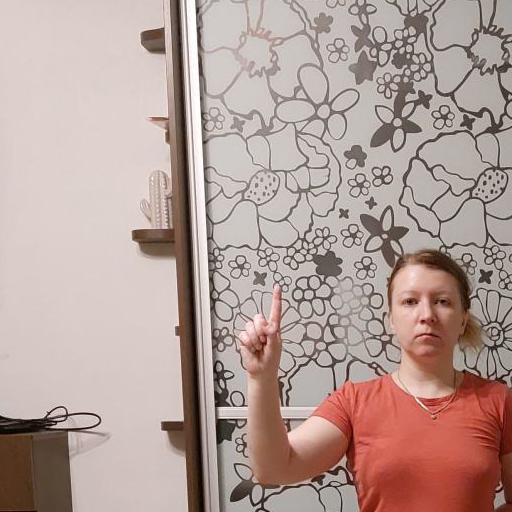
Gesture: one